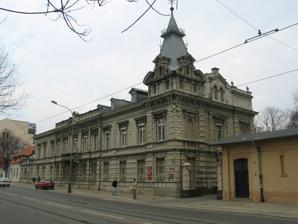
Building: Scheibler Palace
Country: Poland
Year built: 1882
Building in Łódź, Poland Scheibler Palace Pałac Scheiblerów Location within Poland General information Address 266 Piotrkowska Street Town or city Łódź Country Poland Coordinates 51°44′58.08″N 19°27′39.59″E / 51.7494667°N 19.4609972°E / 51.7494667; 19.4609972 Construction started 1844 Completed 1882 Renovated 1891, 1894 and 1897 Owner Karol Gebhardt , Leonard Fessler , Karol Scheibler (junior) , Lodz University of Technology last owner Technical details Floor count 2 Design and construction Architect(s) Hilary Majewski , Franciszek Chełmiński Scheibler Palace ( Polish : Pałac Scheiblerów ) located at 266, Piotrkowska Street in Łódź . The history of the building The tenement was built in 1844 by the then proprietor–manufacturer Karl Gebhart according to the design  of Louis Bethiera and Stanislaw Balinski . In the late 1940s of the 19th century the building was considered the most beautiful one in Piotrkowska Street . An elegant building with a neoclassical elevation adorned with eight pilasters separating windows and a gable roof . Since 1853 the proprietor of the building was a printer Leonard Fessler who lived in it for nearly thirty consecutive years. In 1880 Karol Scheibler repurchased the most elegant neoclassical residential building in Łódź for his family. Without a doubt the location of the tenement played a vital role here. It closed the west side of the Scheibler's property and was quite a landmark when looking from the main city road. It may have been initially destined for Scheibler’s daughter Emma and her husband George von Kramst , but since 1886 it was inhabited by his son Karol Scheibler Jr ., the heir-general to the company, whereas The Krams left Łódź and went to live in Katowice . A year after its acquisition it became the  property of  Karol Scheibler's  Wool Manufacture Joint Stock Company set up around that time. In 1921, however,  it was excluded from the newly established  Scheibler & Grohman Company and again became a private property of  Karol Sheibler’s heirs. After Karol Scheibler’s death the house was rebuilt in 1891. Several architects ( H. Majewski , F. Chełmiński ) contributed to its modern look. Over the years it was reconstructed a few times by The Scheiblers (e.g. a tower was added in the southern part), which transformed the building into a city palace of neo-Renaissance character. Its present eclectic form was the result of two subsequent alterations between 1884-1897. The alteration in 1894, according to the design of Franciszek Chelminski, expanded it in the southern direction  by 3 more axes. In the corner, a tower topped with a tented roof in the form of a pyramid covered with scales of galvanized sheeting, was raised. The tent roof was topped with a flagpole and a flag dated 1894. 1897 saw another expansion. The palace was enlarged on the north side by a one-storey extension, housing a living room on the side facing the street and a winter garden adjoining the courtyard. The interiors were richly decorated, and stucco ceilings were covered with polychrome , which preserved to this day only in some areas. The main staircase with wooden stairs and a balustrade was decorated with fragmentarily preserved stained glass . The interiors were almost completely destroyed, but in some areas mouldings, furnaces and fireplaces are still to be seen. The layout of the interior is difficult to grasp because some actions taken by the oncoming users (e.g. former Military Study Centre of Lodz University of Technology), have contributed to the loss of its original character and function. Since 1956 the building  has been used by Lodz University of Technology (TUL) . Today it houses The Faculty of Organization and Management of TUL. See also Karol Sheibler Palace Schweikert Factory References